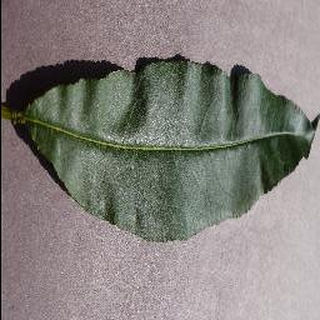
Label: healthy_peach